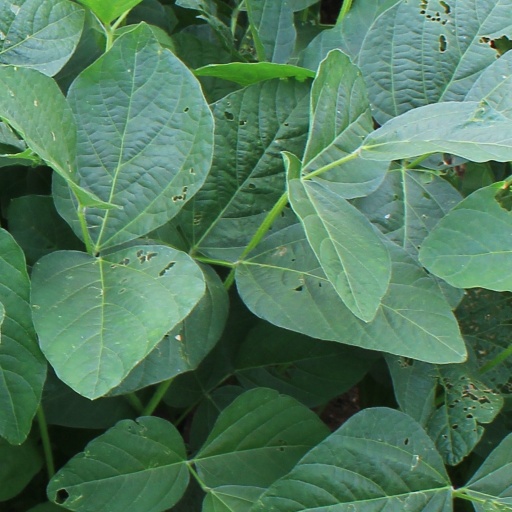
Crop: soybean